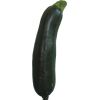
Label: Zucchini dark 1